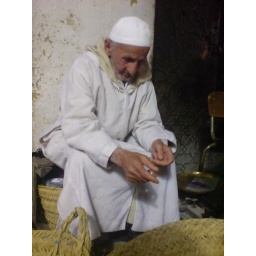
Old man selling orange blossom flowers in the streets of Meknes